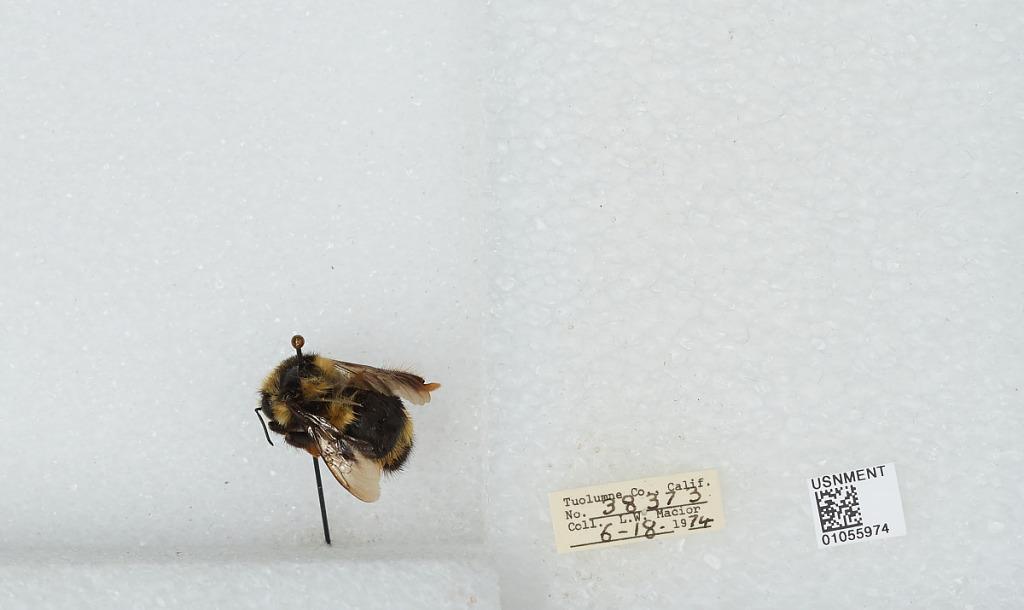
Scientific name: Bombus bifarius nearcticus
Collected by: L. Macior
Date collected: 1974-6-18
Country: United States
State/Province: California
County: Tuolumne
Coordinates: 38.02, -119.94